Robert J. Blackham

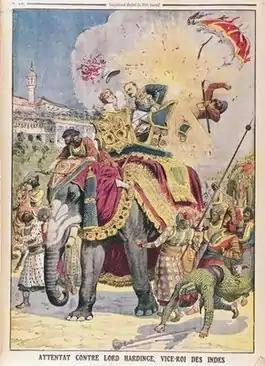
1912 assassination attempt on Lord Hardinge

Blackham was born in Newry on 15 September 1868, the son of Dr. William Semple Blackham and Susan Armstrong. He worked as an Apothecary's apprentice in The Medical Hall, Enniskillen and in 1886 as a doctors assistant in Letterkenny.